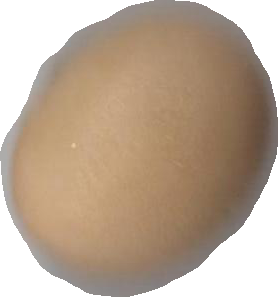
Variety: Grobogan